Aldergrove Flying Station

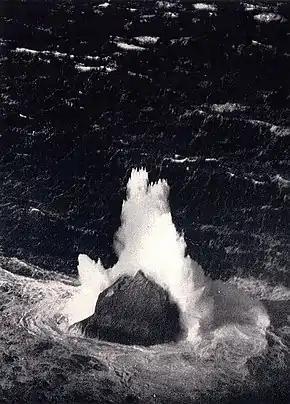
A picture taken of Rockall by an RAF crew based at Aldergrove on 11 March 1943

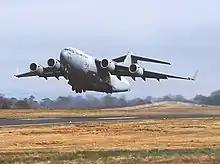
United States Air Force (USAF) Boeing C-17 Globemaster III operating from Aldergrove in support of U.S. presidential visit, 2003.

Aldergrove was designated as a dispersal airfield for the RAF's V bomber force in the 1950s and was included in a reduced list of 26 airfields in 1962. In 1968 No. 23 Maintenance Unit RAF was responsible for the maintenance of McDonnell Douglas F-4 Phantom IIs in RAF service, with 116 aircraft passing through on their way to front-line service. Aldergrove was also the main servicing and reconditioning station for the English Electric Canberra from their introduction in 1951. In 1976, the station had a staff of 2,500 RAF personnel and 1,500 civilians.